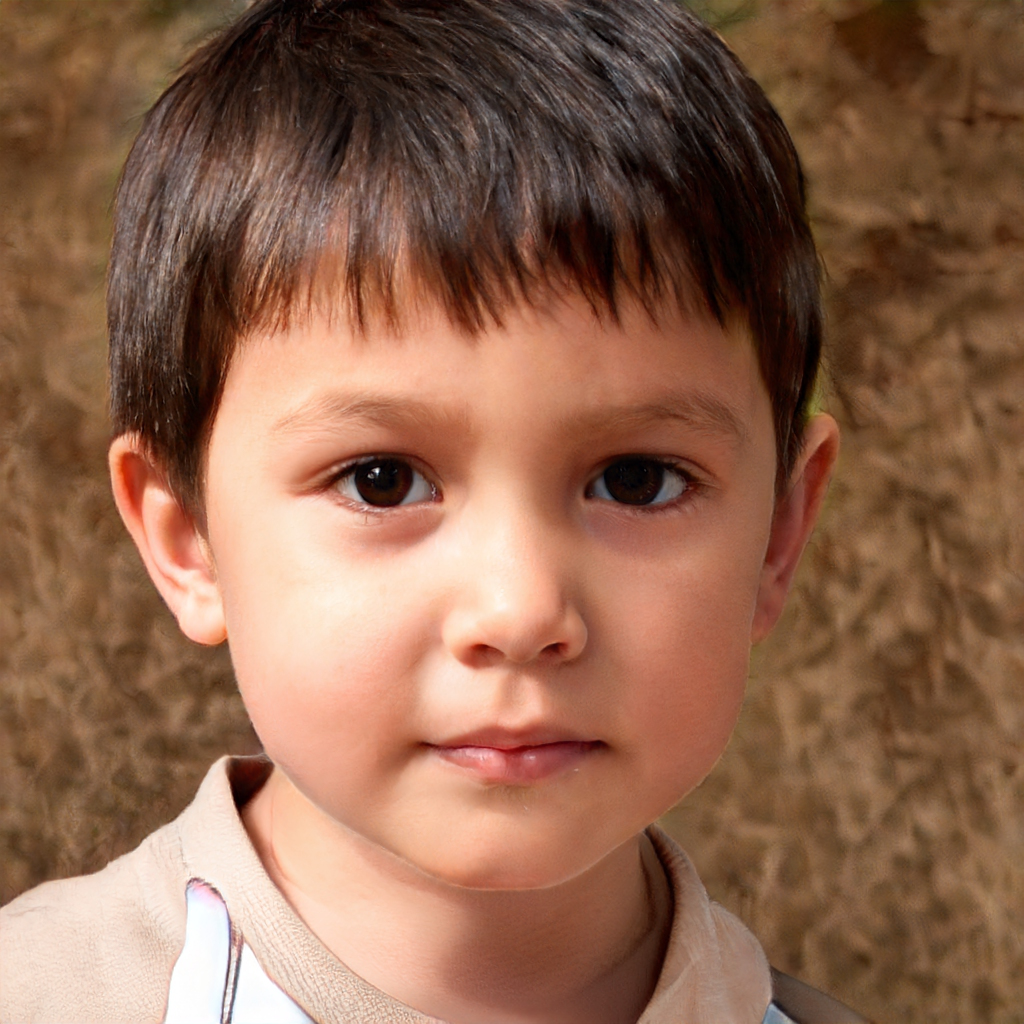
Gender: Male